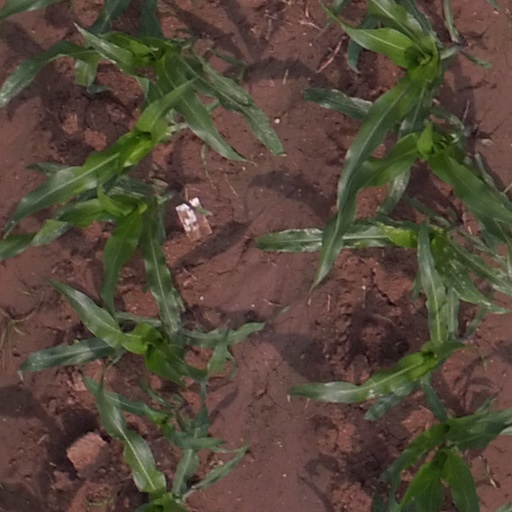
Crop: maize; corn